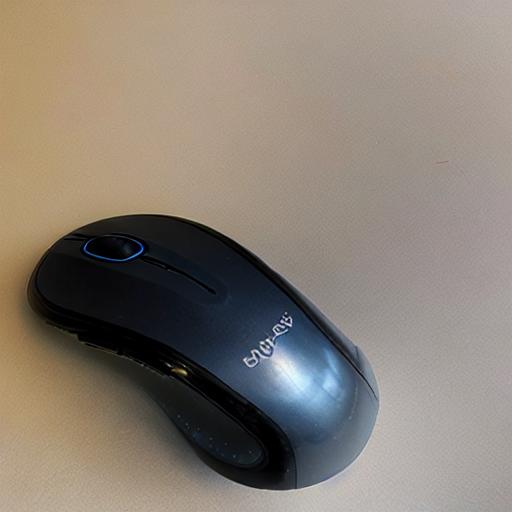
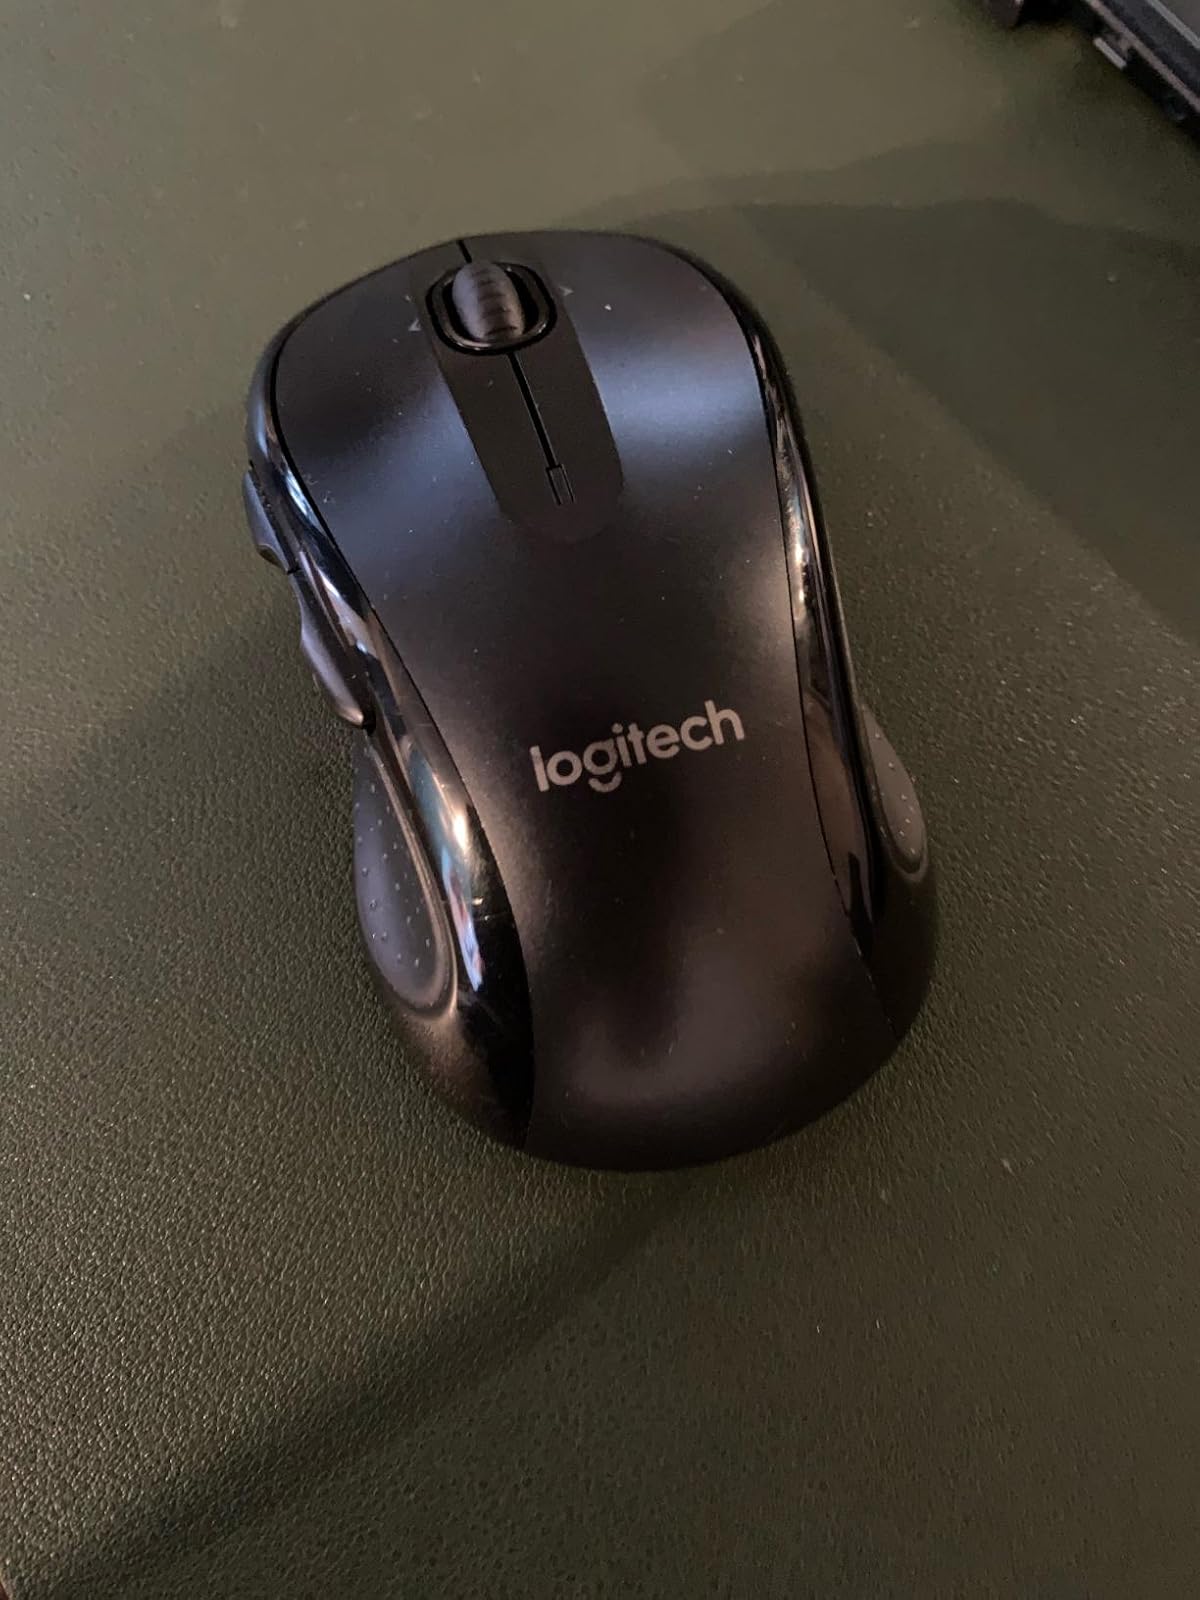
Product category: mouse
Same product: no